Carl Jung

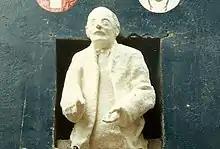
Original statue of Jung in Mathew Street, Liverpool, a half-body on a plinth captioned "Liverpool is the pool of life"

Jung's acquaintance with alchemy came between 1928 and 1930 when he was introduced to a manuscript of "The Secret of the Golden Flower", translated by Richard Wilhelm. The work and writings of Jung from the 1930s onwards shifted to a focus on the psychological significance of alchemy.